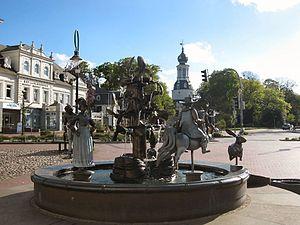
Jever [ˈjeːfɐ], chef-lieu de l’arrondissement de Frise en Basse-Saxe, ancien port médiéval de la mer du Nord, est aujourd'hui une ville touristique agréée par l'État, la fonction portuaire ayant été reprise au XIXᵉ siècle par Wilhelmshaven. Surtout connue par la bière de même nom, de réputation internationale, Jever est parfois désignée comme Marienstadt, nom qui renvoie à Marie de Jever, la dernière dame de Jever, qui octroya en 1536 une charte aux bourgeois.